Lorette (prostitution)

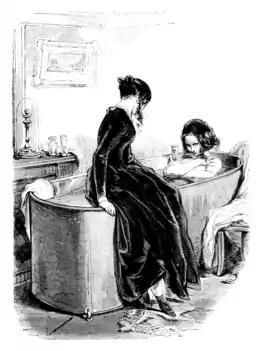
The Lorettes: illustration by Paul Gavarni and Grandville from "Le Diable à Paris".

A Lorette is a type of 19th-century French prostitute. They stood between the kept women ("courtesans") and the "grisettes". A grisette had other employment and worked part-time as a prostitute whereas a Lorette supported herself exclusively from prostitution. The lorette shared her favours among several lovers; the Lorette's "Arthurs", as they called them, were not financially able or too fickle to have exclusivity.